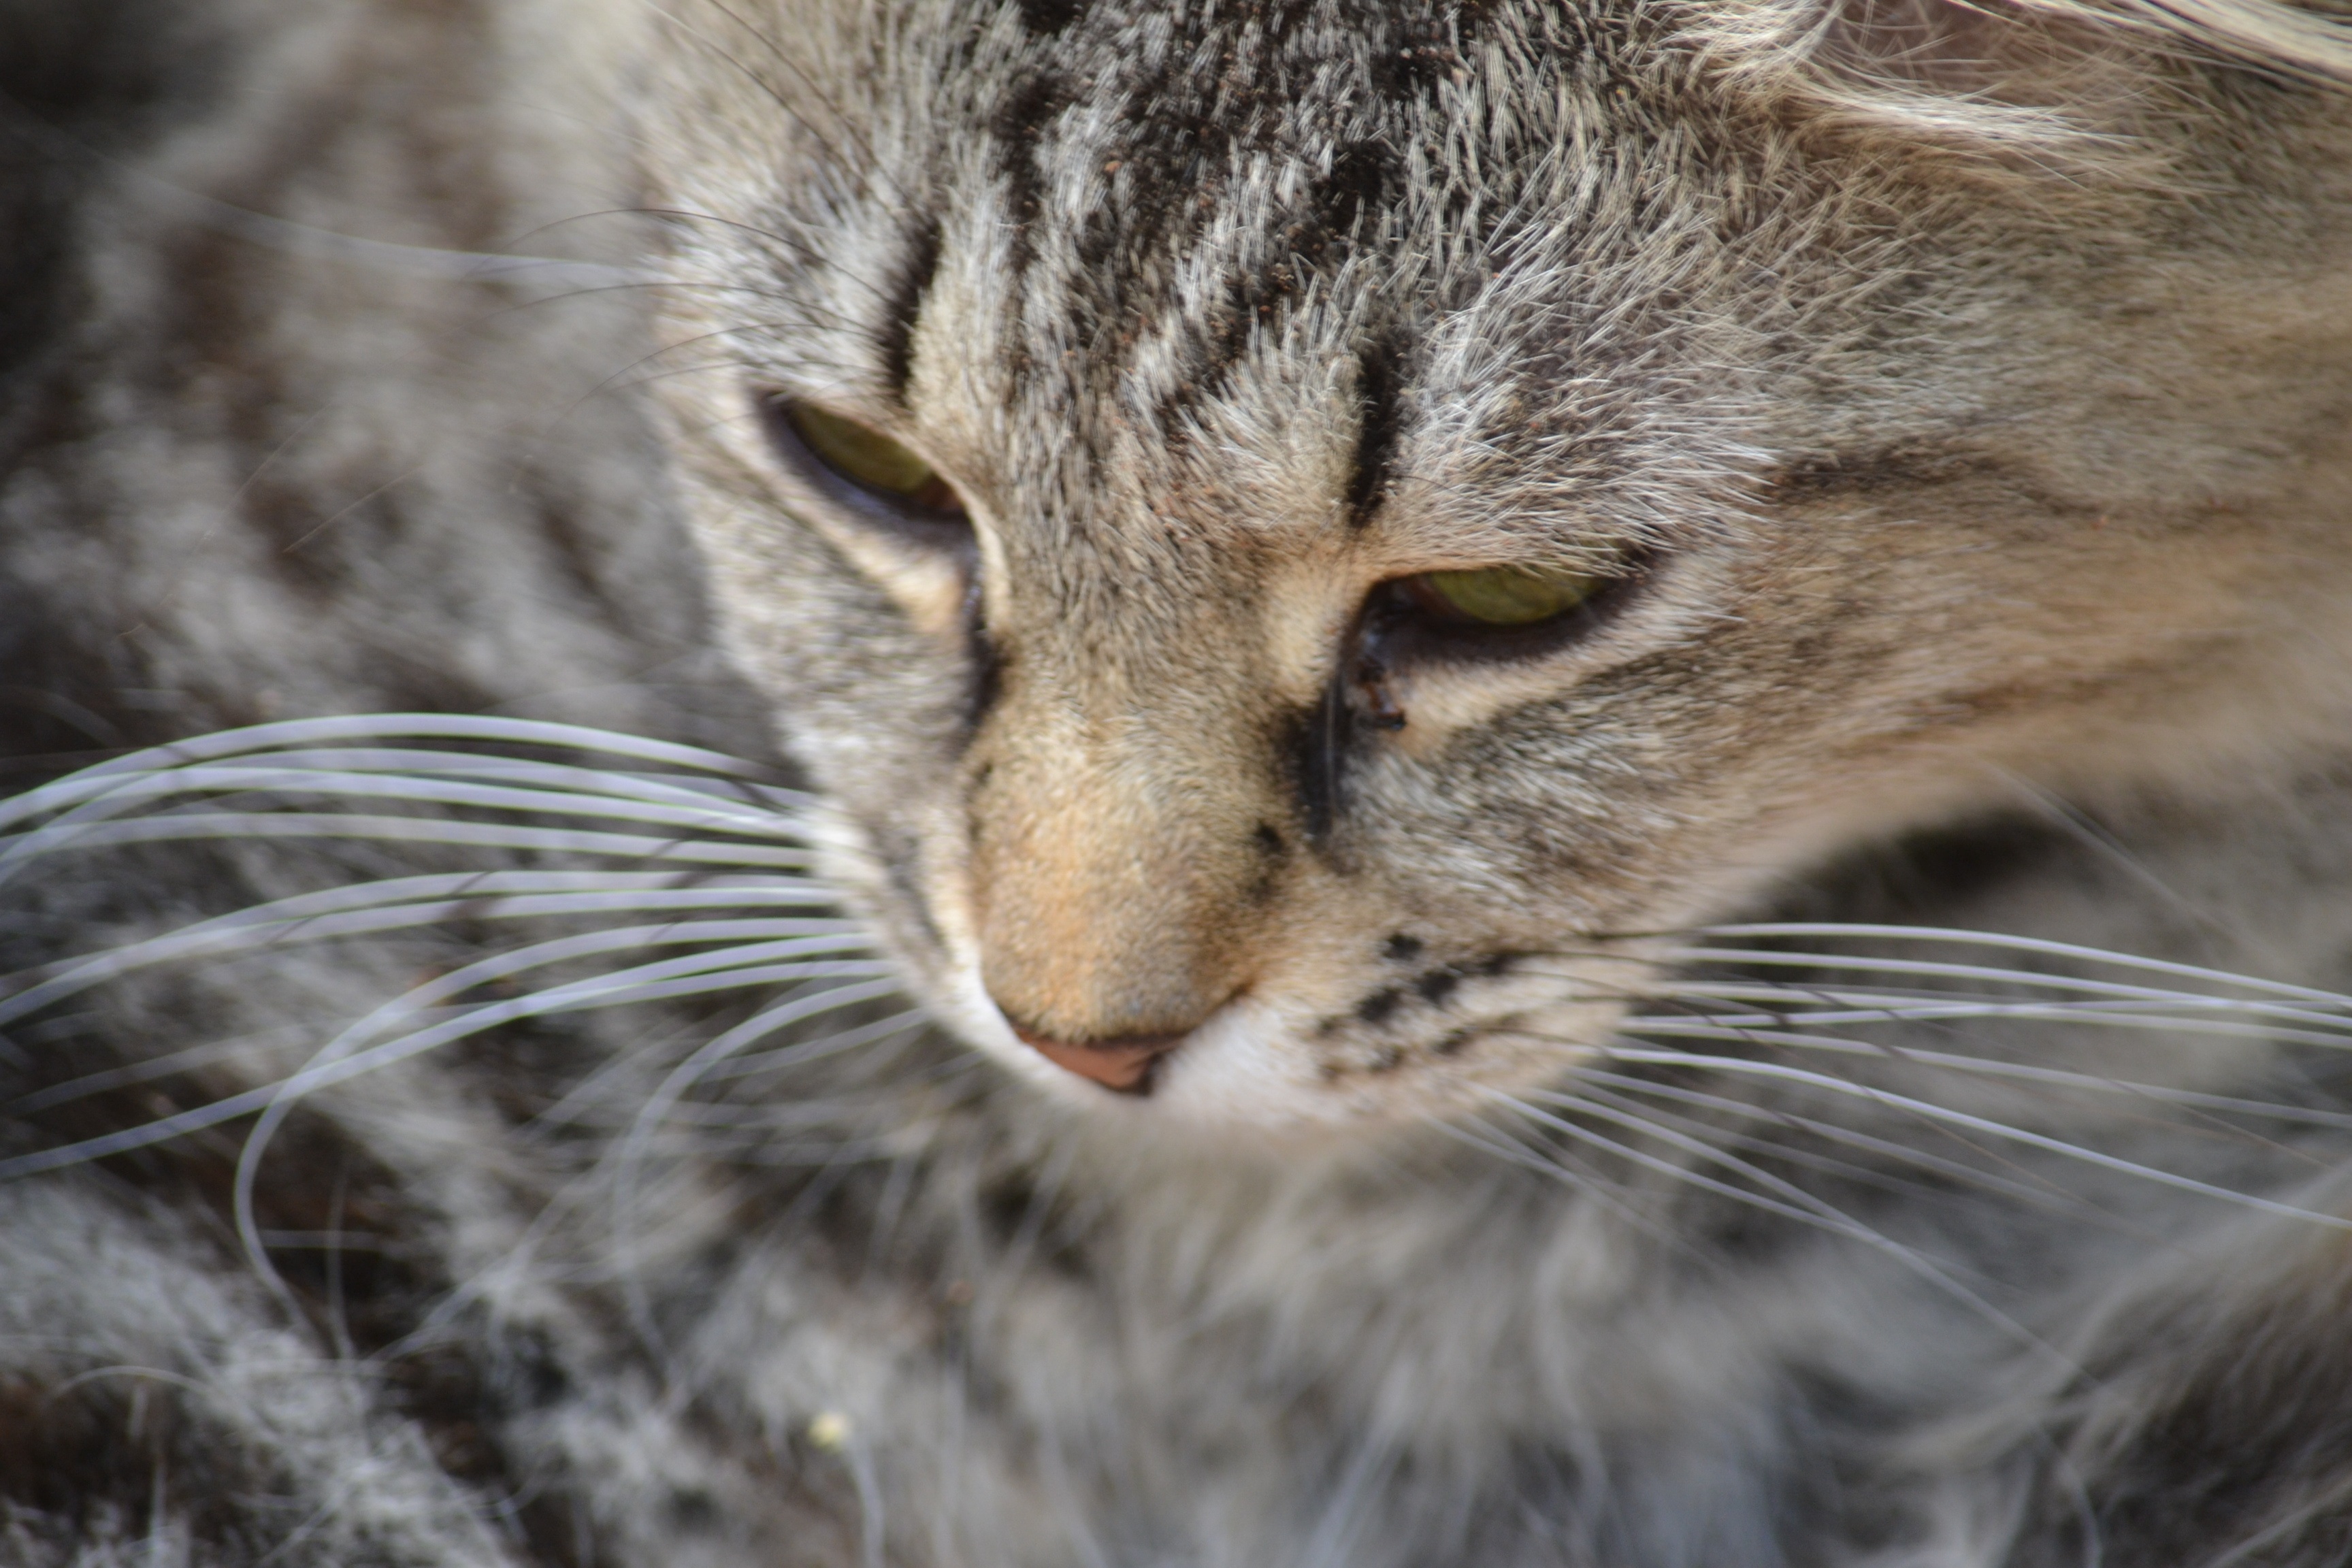
nature, pet, cat, feline, tabby, mammal, fauna, playful, close up, nose, whiskers, vertebrate, adorable, tabby cat, european shorthair, wild cat, small to medium sized cats, cat like mammal, domestic short haired cat, pixie bob